Answer in natural language. How many Paintings are visible in the scene? Choose between the following options: 2, 3, 4, 0 or 1
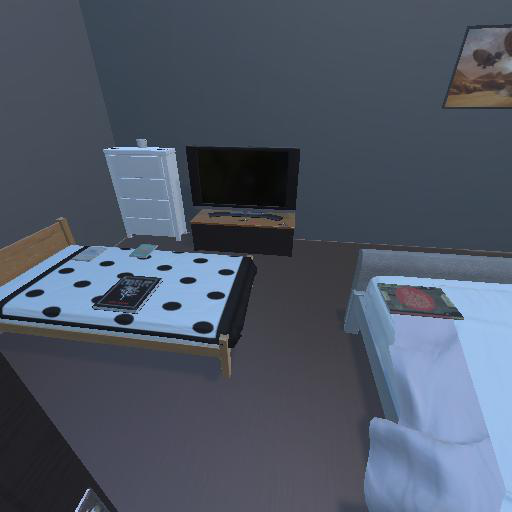
<answer>1</answer>